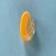
Maize quality: Good